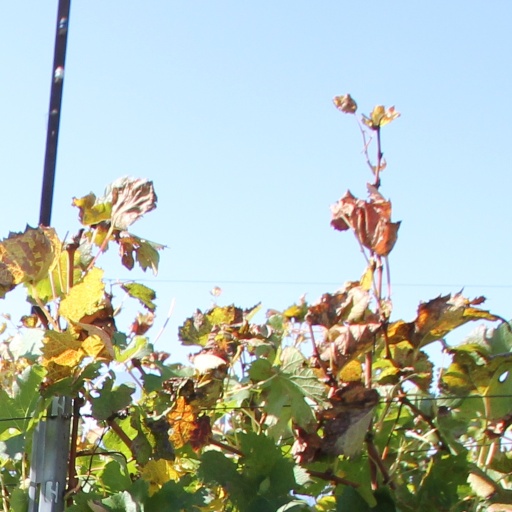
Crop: grape